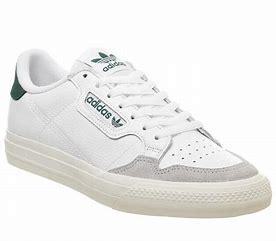
Brand: Adidas
Model: Continental Vulc